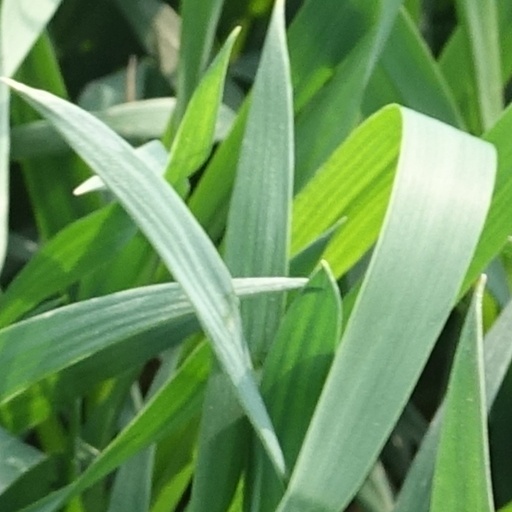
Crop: wheat